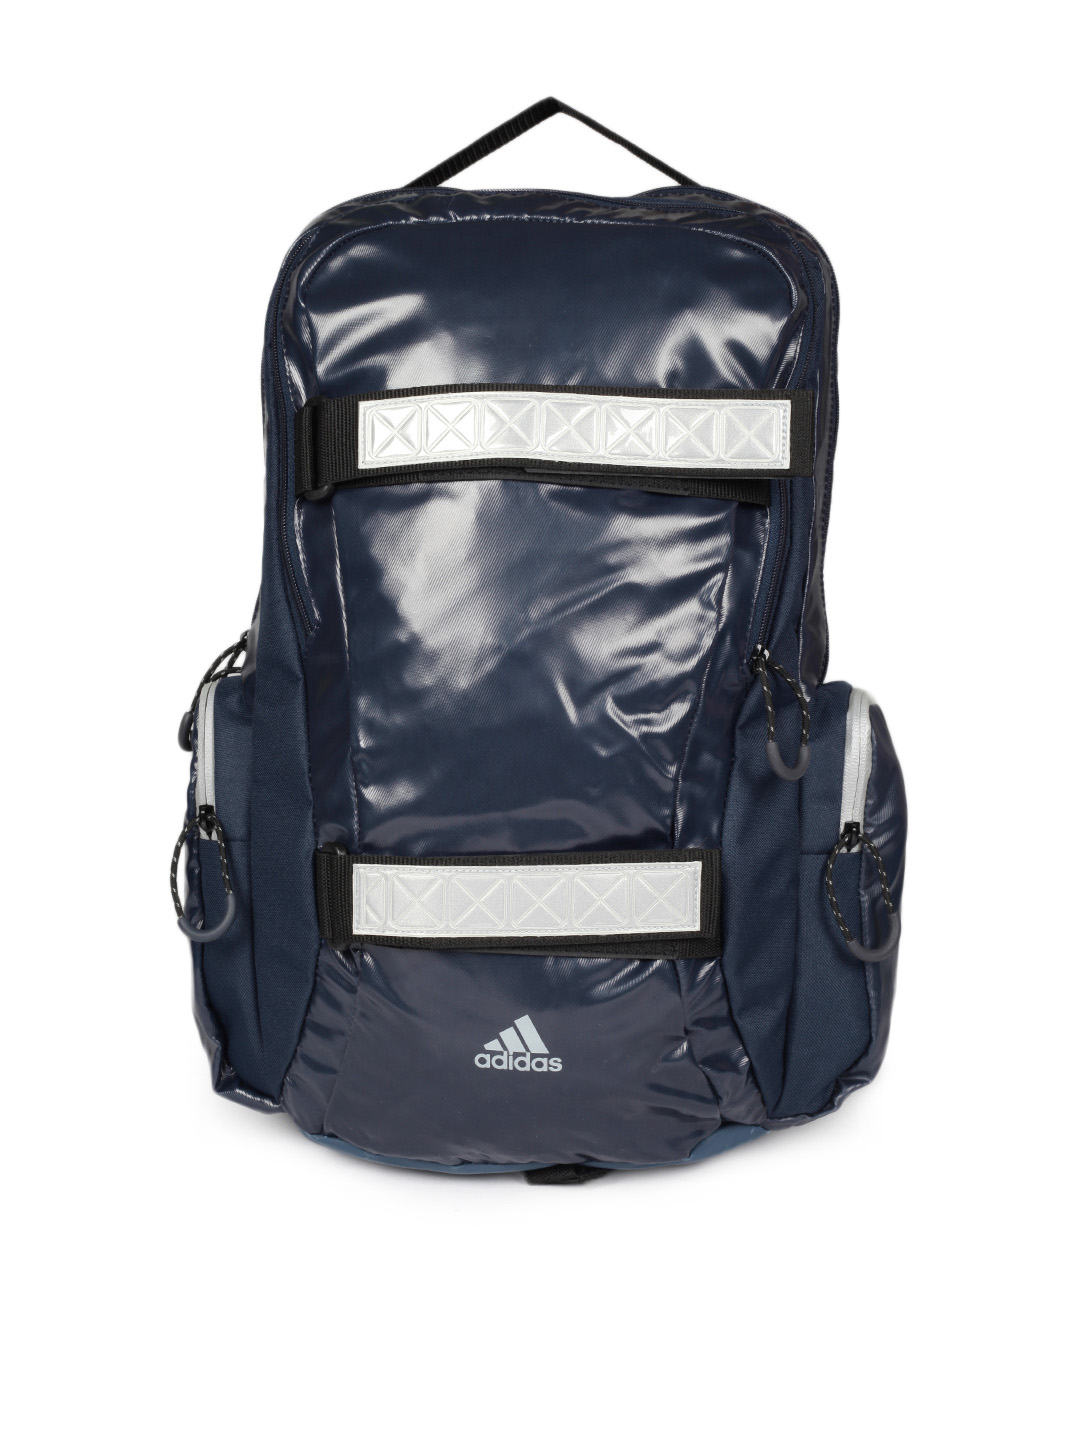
ADIDAS Unisex Navy Blue Backpack
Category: Accessories / Bags / Backpacks
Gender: Unisex
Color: Navy Blue
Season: Summer 2012
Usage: Casual